Elaine May

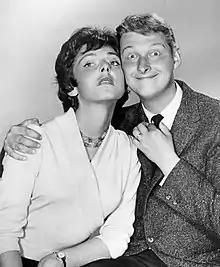
Nichols and May 1960

Nichols was personally asked to leave the Compass Players in 1957 because he and May became too good, which threw the company off balance, noted club manager Jay Landsman. Nichols was told he had too much talent. Nichols then left the group in 1957, with May quitting with him. They next formed their own stand-up comedy team, Nichols and May. After contacting some agents in New York, they were asked to audition for Jack Rollins, who would later become Woody Allen's manager and executive producer. Rollins said he was stunned by how good their act was: